Civilization III

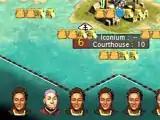
Citizens may be of different nationalities

Citizens have a nationality based upon the civilization under which they were "born." Citizens have a "memory" of their nationality and will consider themselves members of their previous civilization until they are assimilated into their new civilization.